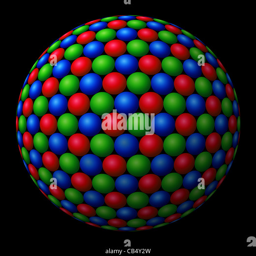
a cluster of red , green and blue spheres forming a larger fractal sphere on black background